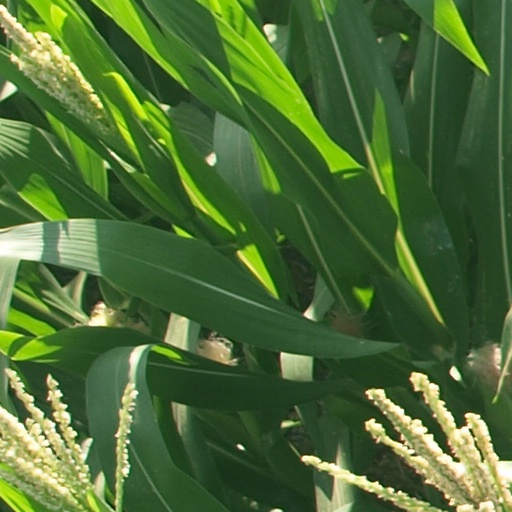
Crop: maize; corn